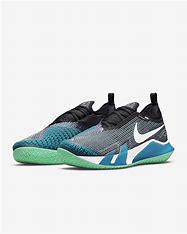
Brand: Nike
Model: Court React Vapor NXT